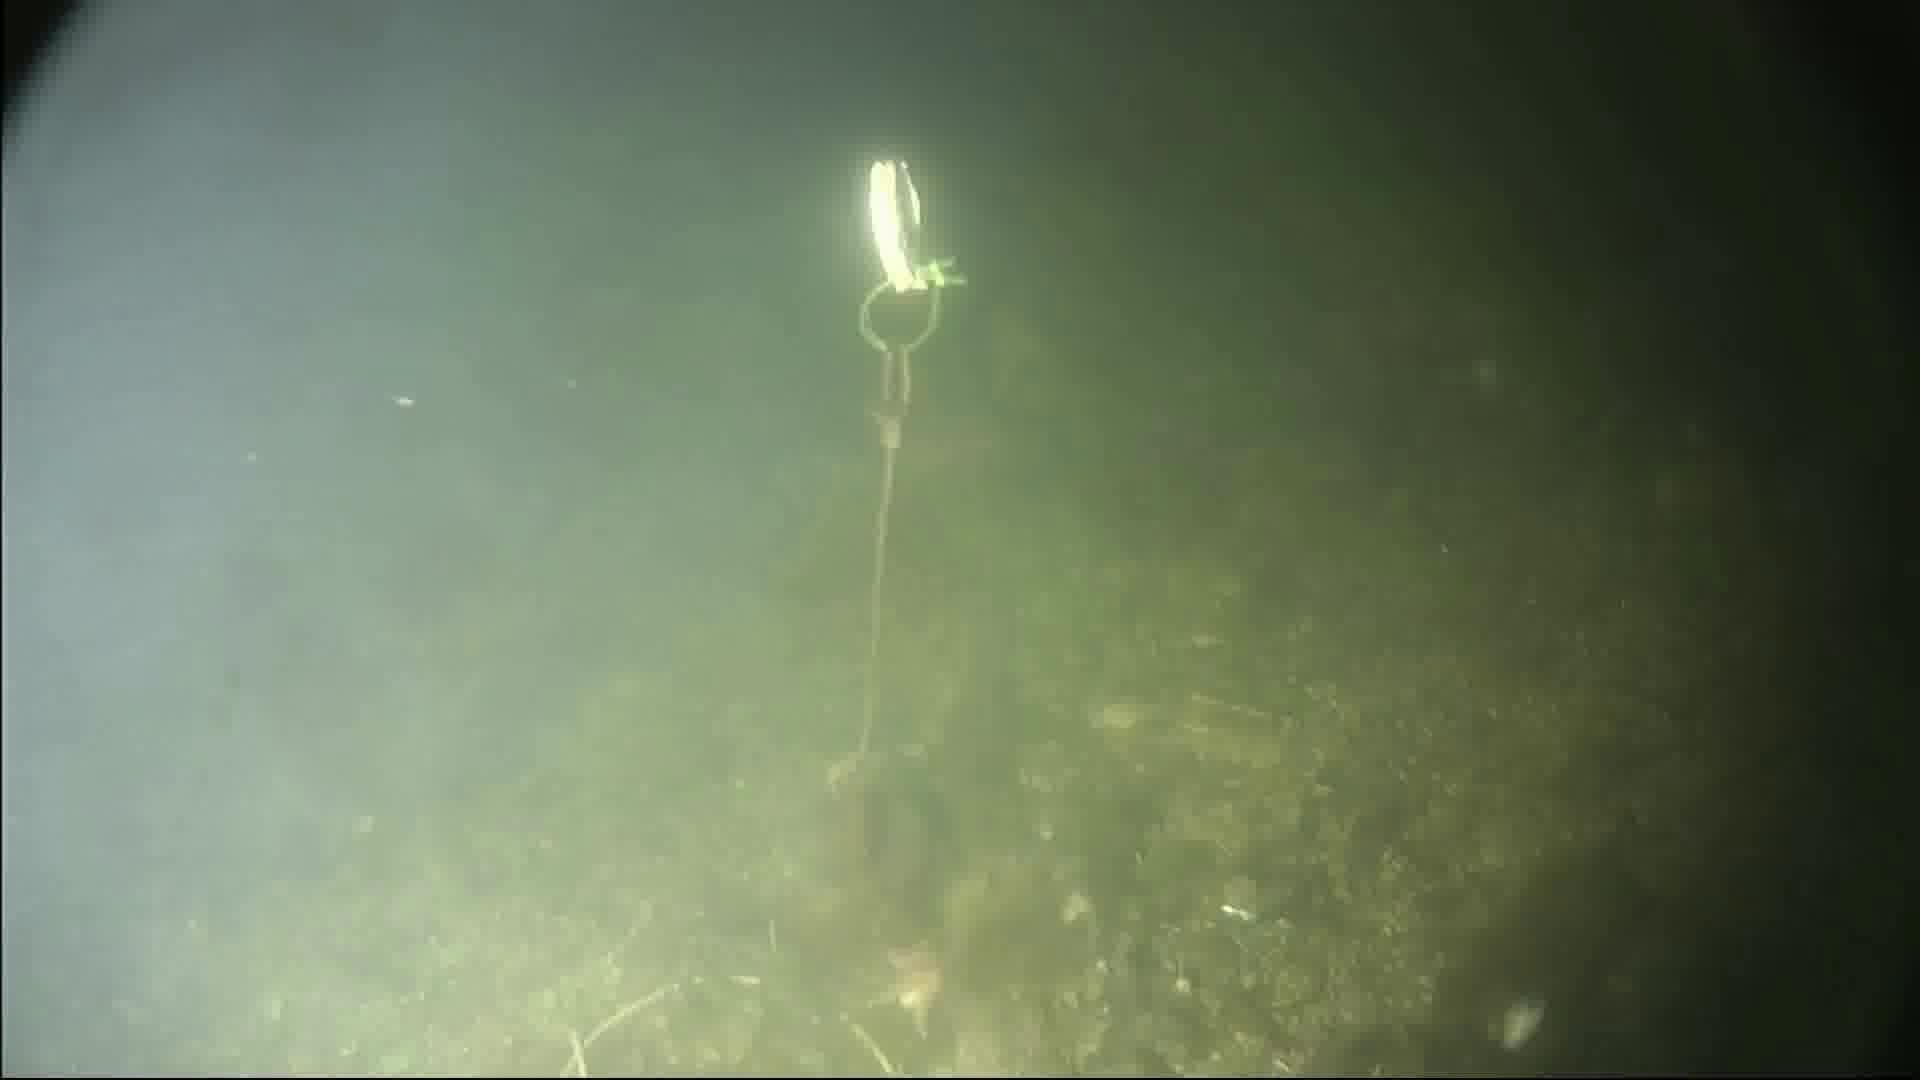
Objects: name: starfish